Question: What color is the sink?
Tambaya: Menene launin sink ɗin?
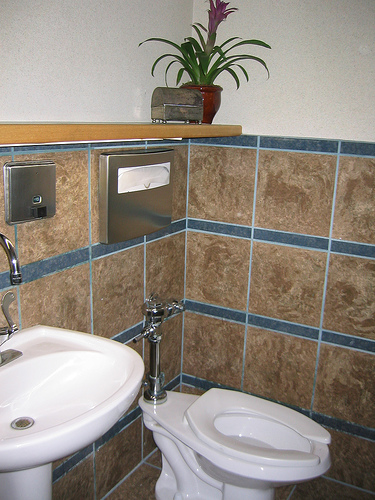
Answer: White.
Amsa: Fari.